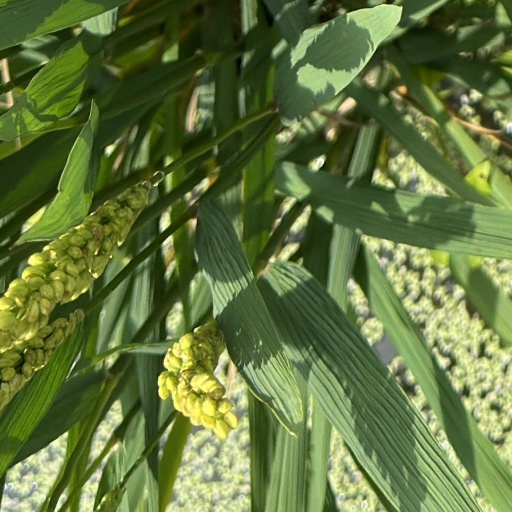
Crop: rice